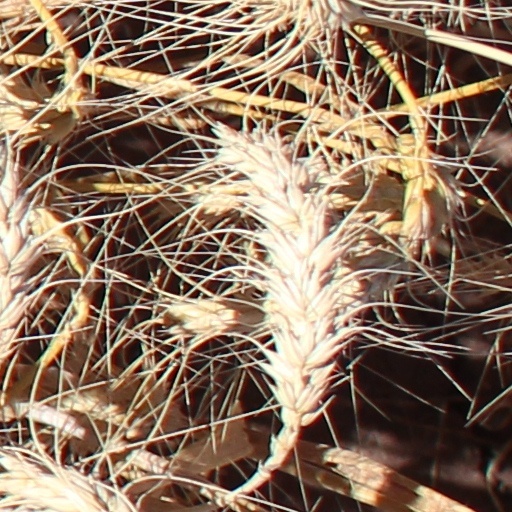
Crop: wheat